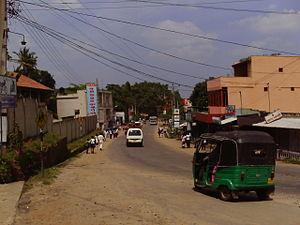
Tangalle est une petite ville située dans le sud du Sri Lanka dans le district d’Hambanthota entre Matara et Hambantota.